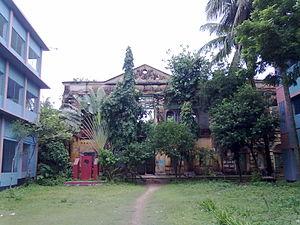
Ancien capmus.